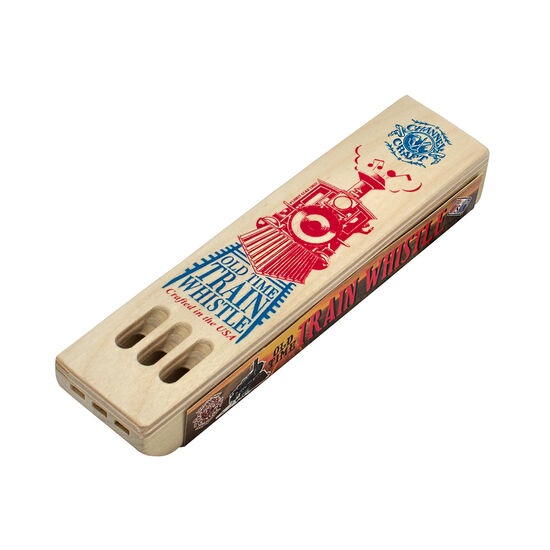
Train Whistle
Three-note train whistle for an authentic railroad sound. Complete with history on the steam-powered locomotive.
Brand: Channel Craft
Category: Arts & Entertainment > Hobbies & Creative Arts > Musical Instruments > Woodwinds > Train Whistles > Multiple-Chamber Train Whistles